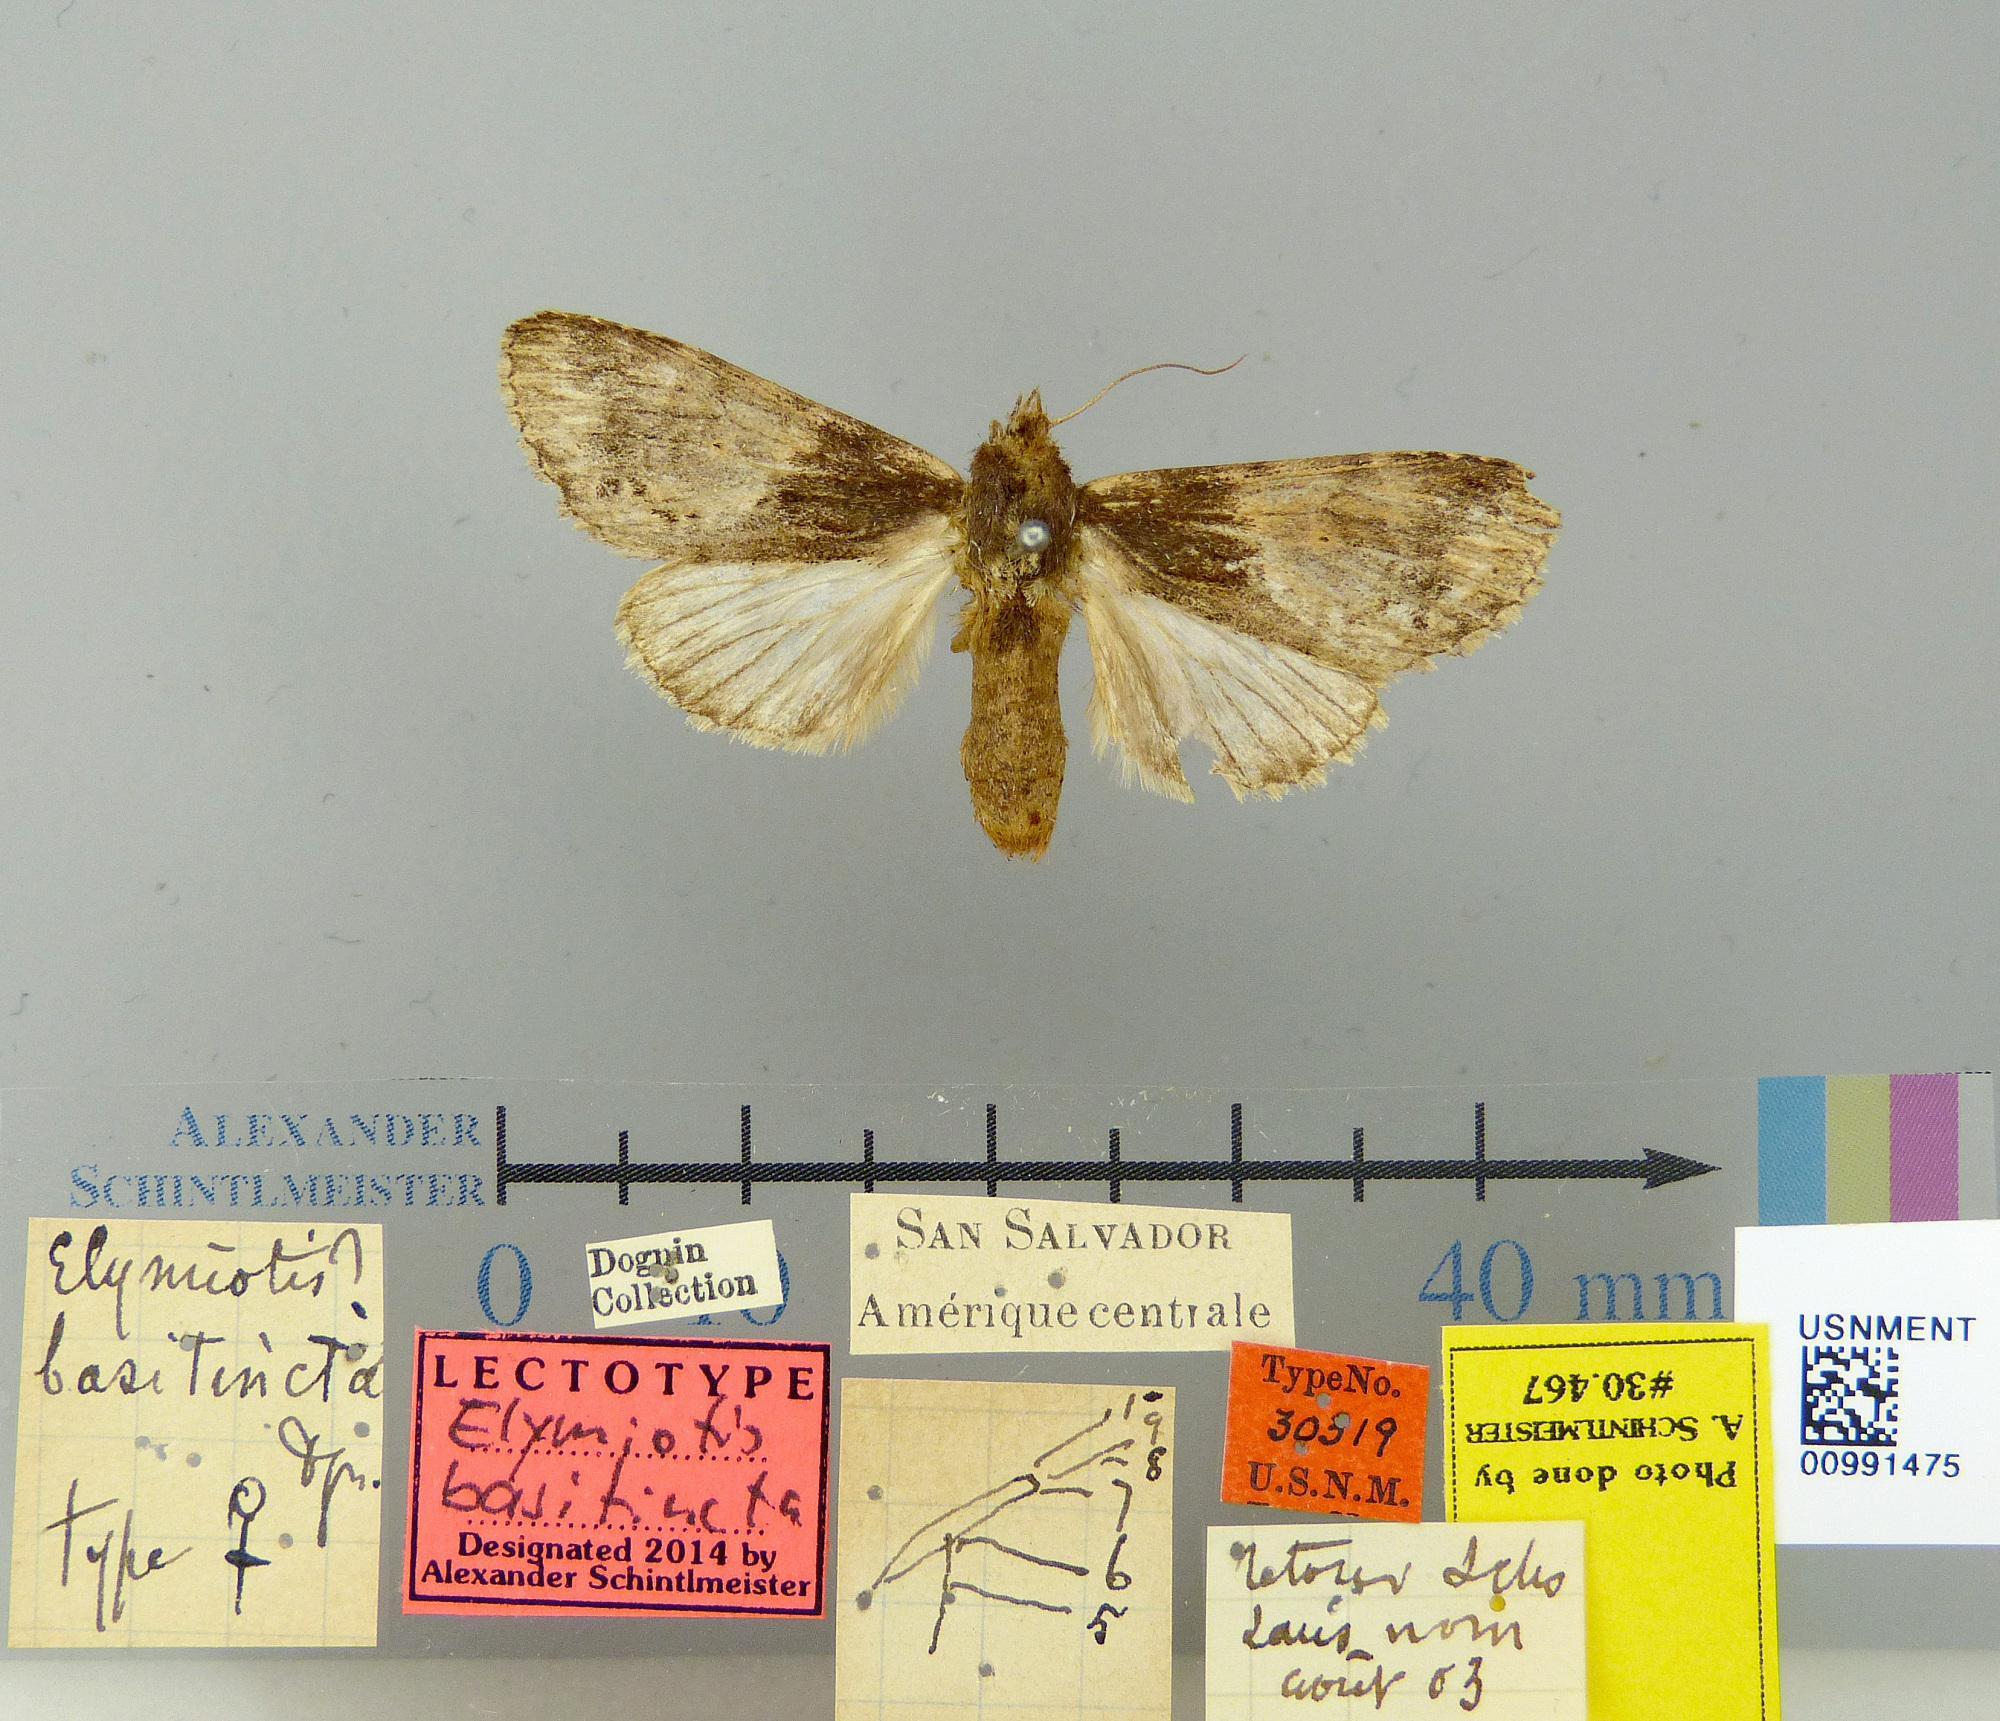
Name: Elymiotis basitincta
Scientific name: Elymiotis basitincta Dognin, 1908
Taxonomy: Animalia, Arthropoda, Insecta, Lepidoptera, Notodontidae
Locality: San Salvador; Amerique Centrale, San Salvador, El Salvador